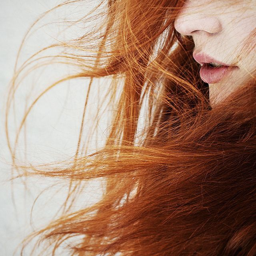
she had a way of seeing the beauty in others .